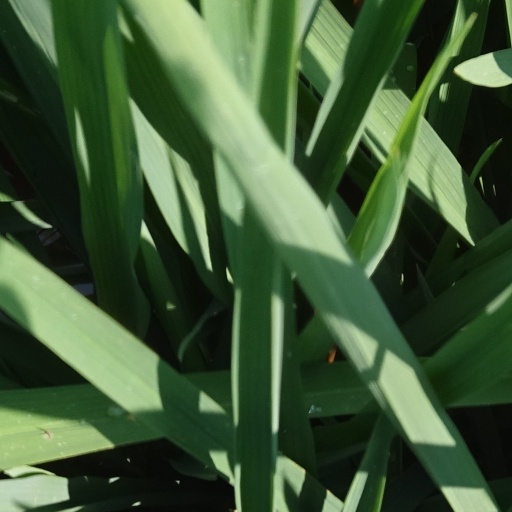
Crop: rice